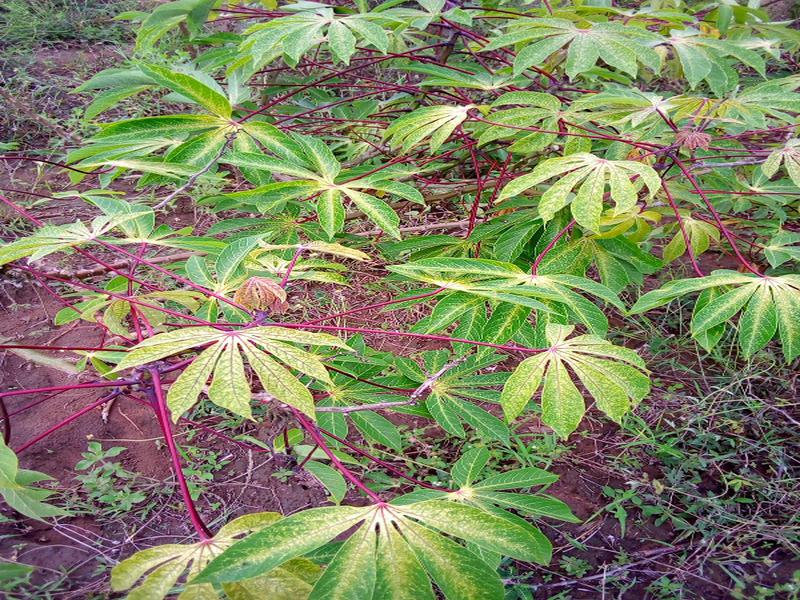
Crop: cassava
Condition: green_mottle